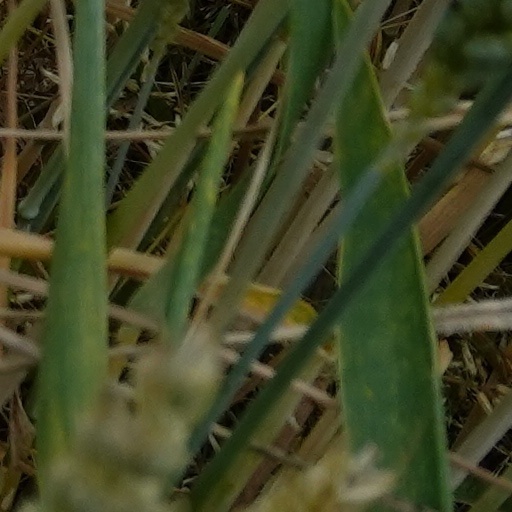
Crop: wheat